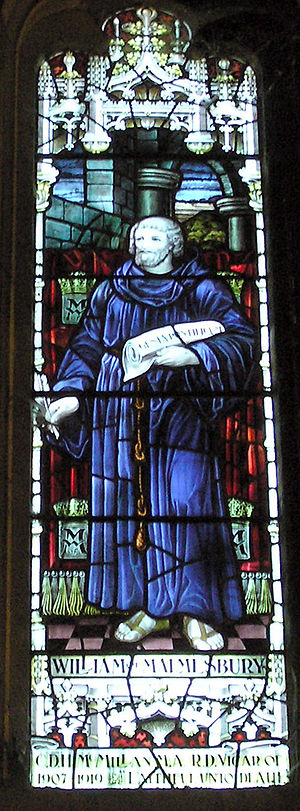
William af Malmesbury
William af Malmesbury afbildet på et glasmaleri i Malmesbury Abbey, 1928.
William af Malmesbury var en engelsk historiker. Han havde også franske forfædre, men tilbragte hele livet i England, og store dele af det som munk i Malmesbury Abbey.